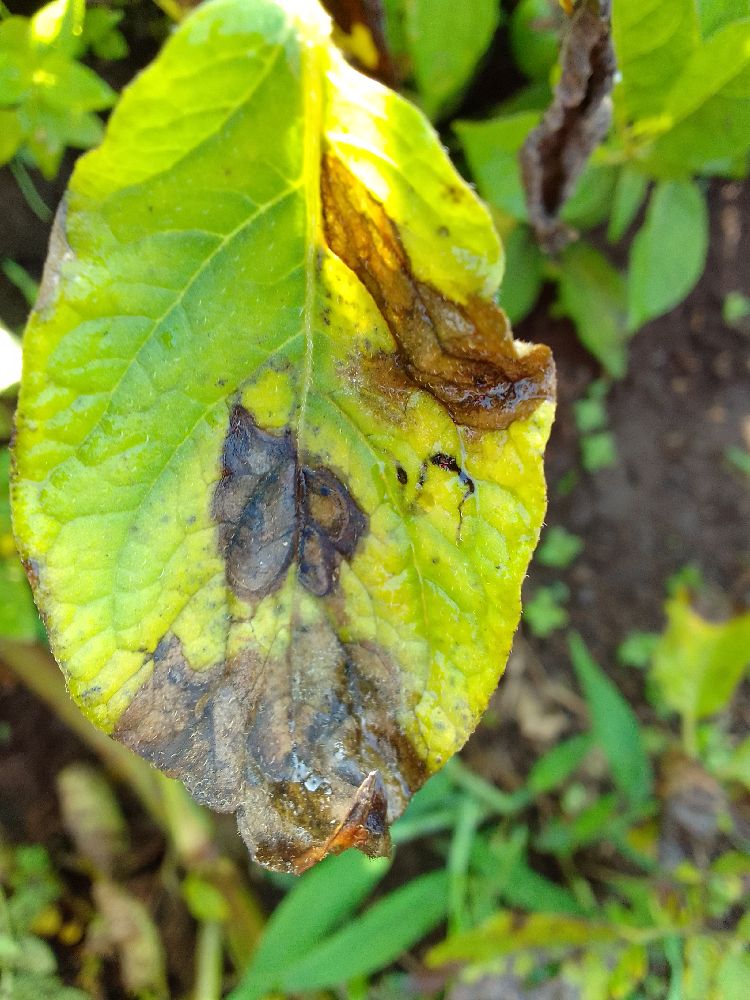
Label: Early blight